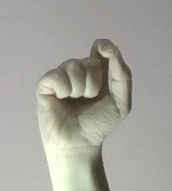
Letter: fa